Daniel Joseph Wood

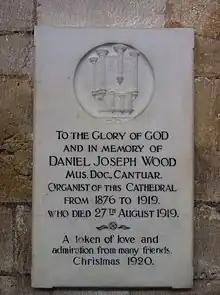
Memorial in Exeter Cathedral

Daniel Wood was a chorister and pupil of J. L. Hopkins at Rochester. He came to Chichester after six years as Organist of Boston Parish Church, Lincs., and followed the then current fashion of a short stay as Organist of Chichester Cathedral, before moving to Exeter Cathedral where he was Organist from 1876 to 1919.